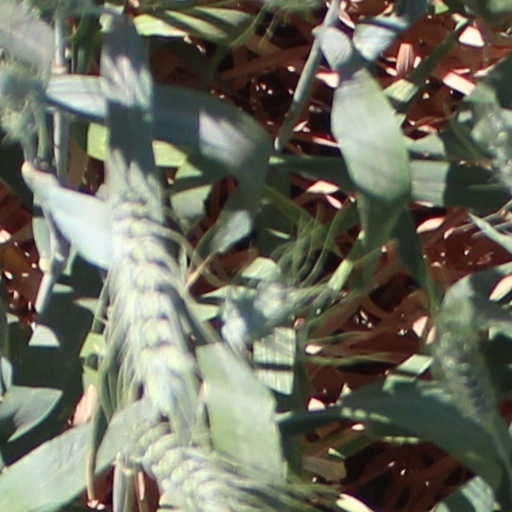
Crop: wheat